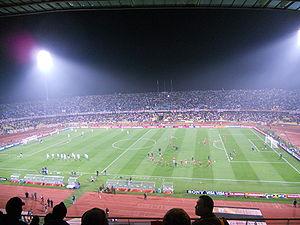
Le groupe C de la Coupe du monde de football de 2010, qui se dispute en Afrique du Sud du 11 juin au 11 juillet 2010, comprend quatre équipes, dont les deux premières se qualifient pour les huitièmes de finale de la compétition. Conformément au tirage au sort effectué le 4 décembre 2010 à Durban, les équipes de l'Angleterre, des États-Unis, de l'Algérie et de la Slovénie composent ce groupe C. Le premier de ce groupe affrontera le second du Groupe D, et le deuxième de ce groupe affrontera le premier du Groupe D.